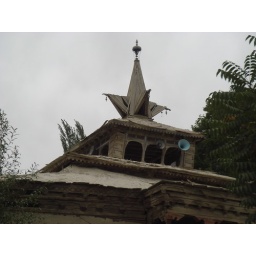
The triangular wooden dome on rectangular wooden base. The mosque built of wood in Shigar Valley.